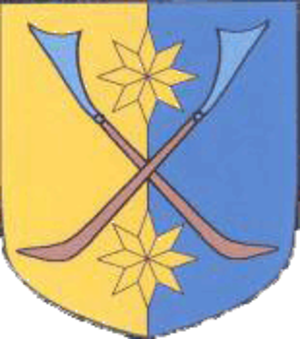
Držovice est une commune du district de Prostějov, dans la région d'Olomouc, en République tchèque. Sa population s'élevait à 1 401 habitants en 2018.